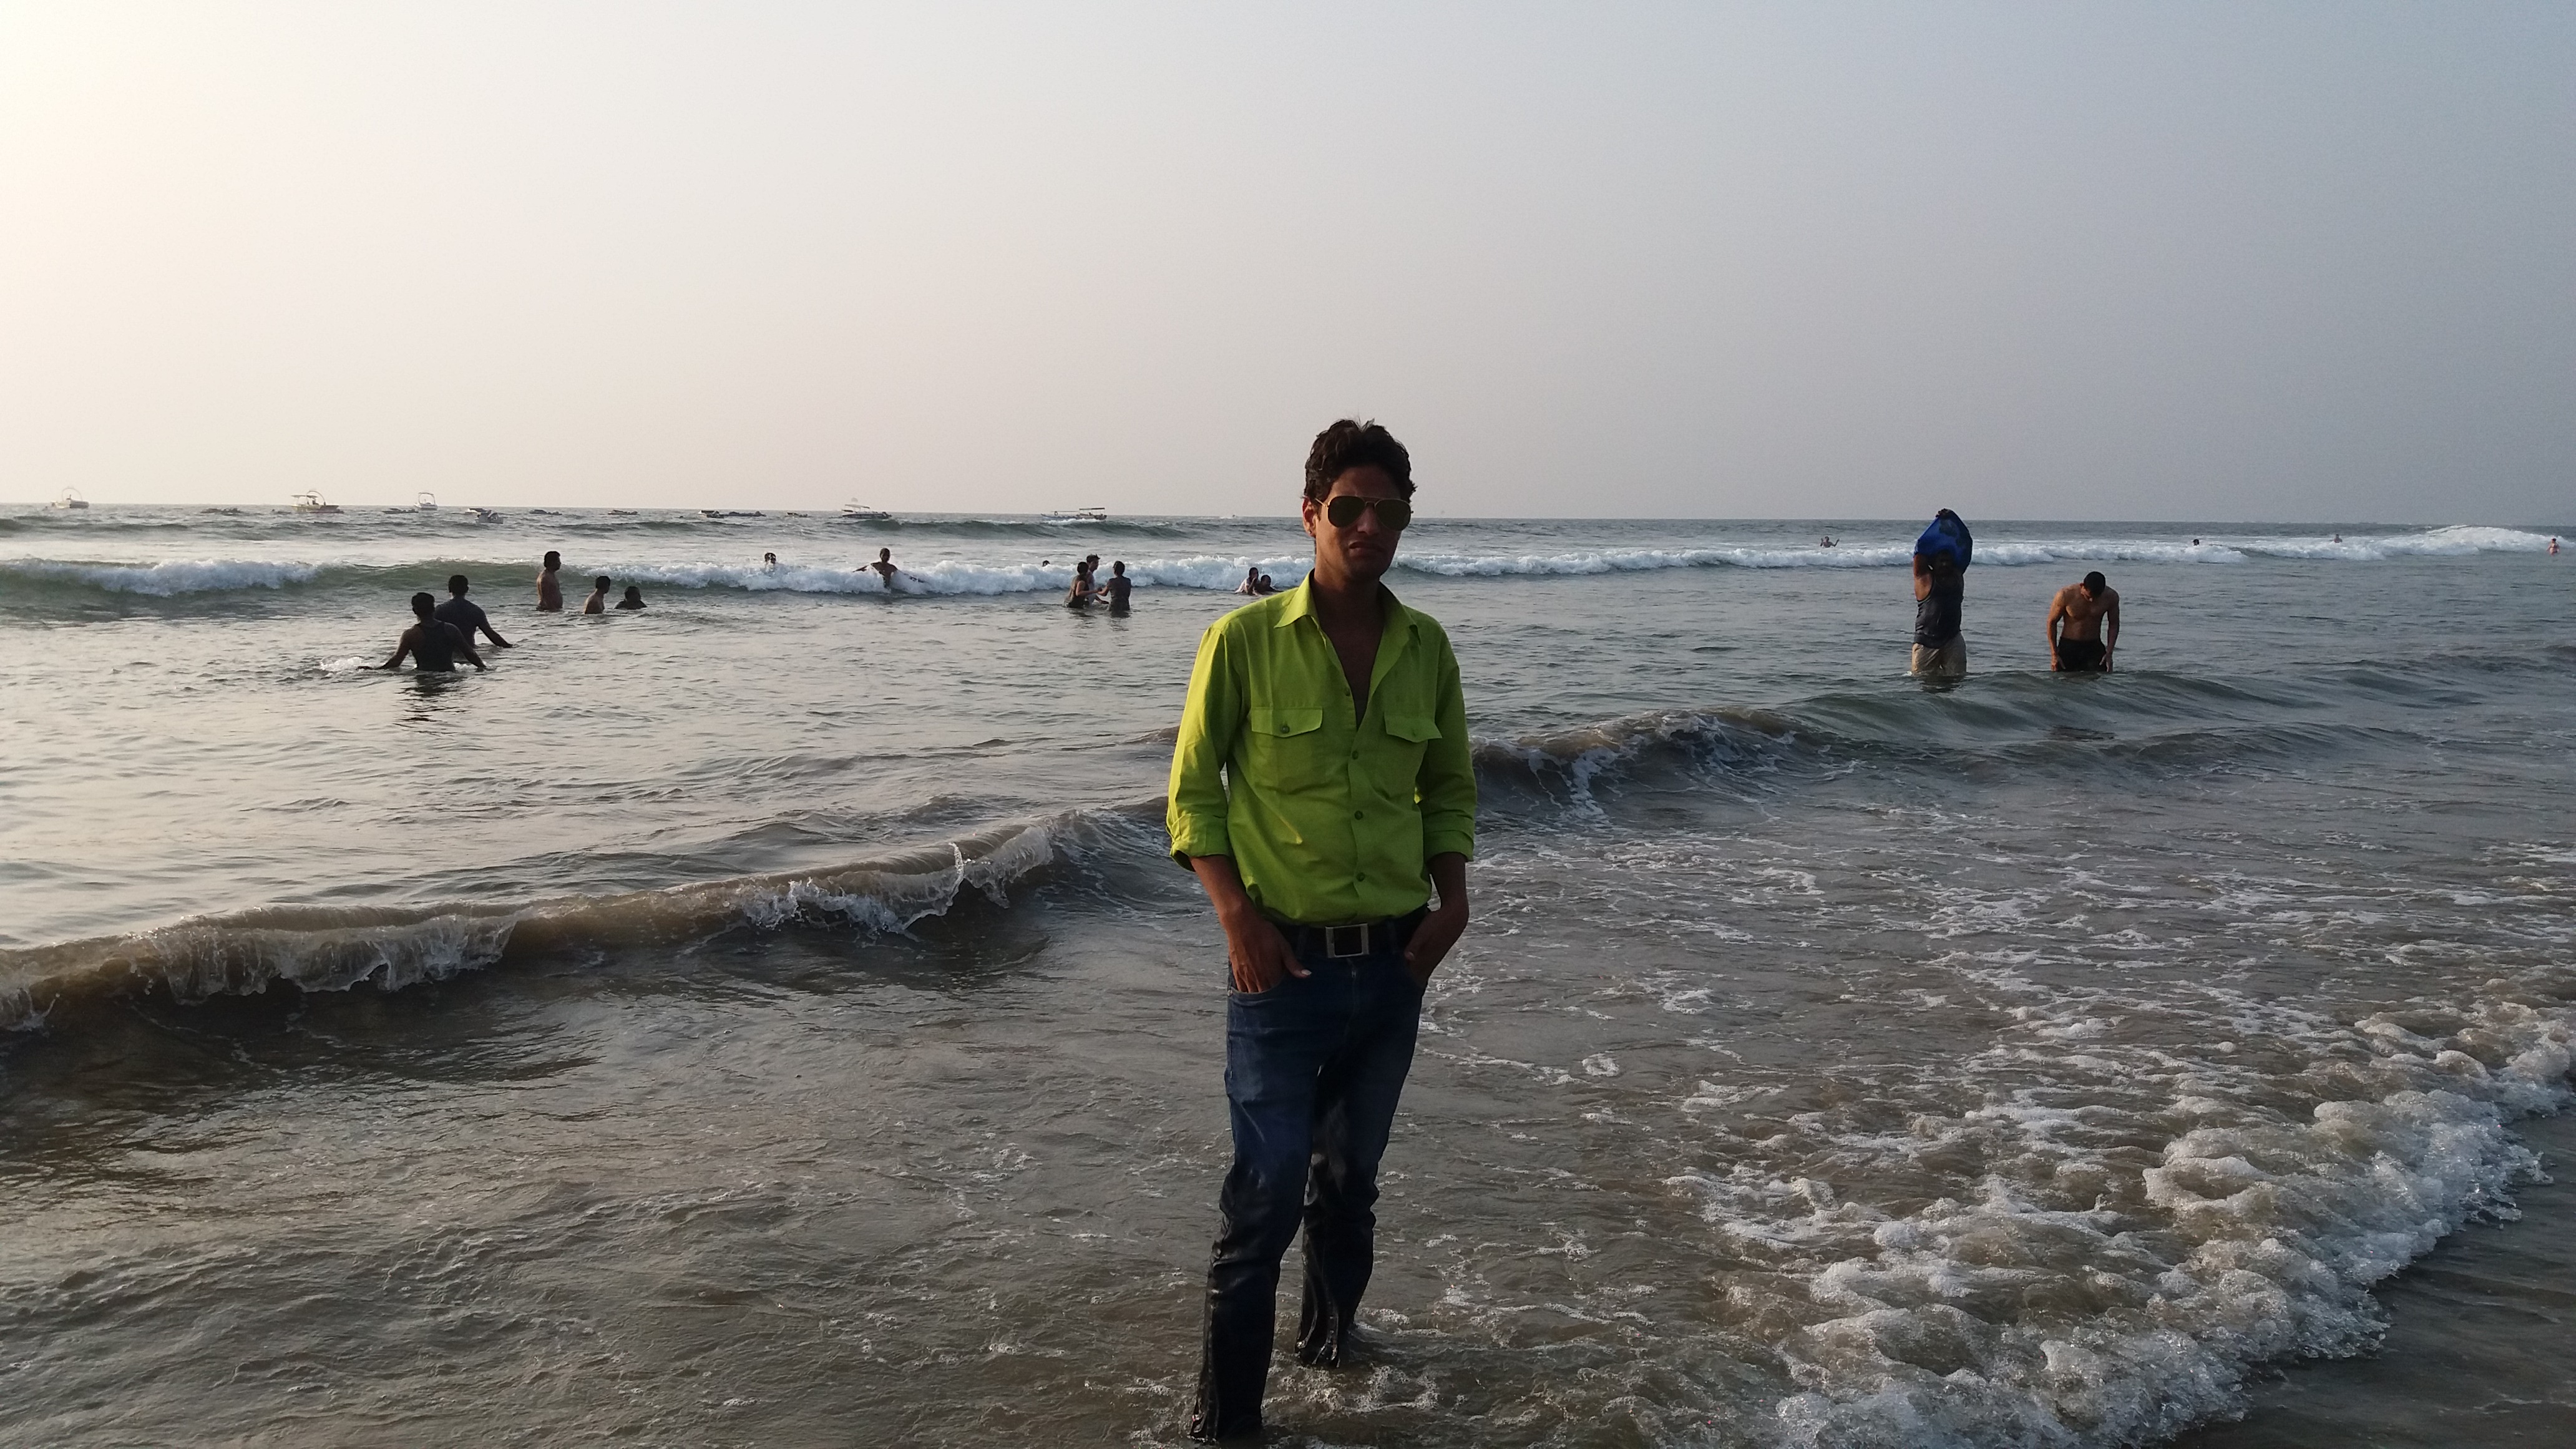
man, sea, beach, body of water, ocean, water, shore, wave, coastal and oceanic landforms, coast, vacation, fun, wind wave, sky, sand, tourism, horizon, leisure, recreation, tide